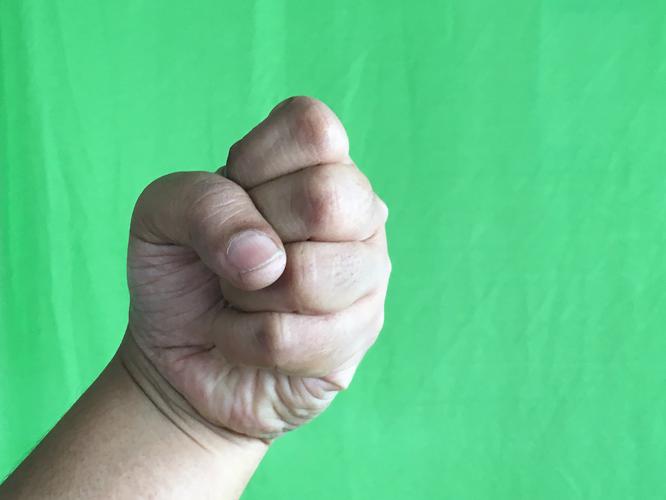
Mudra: Mushti
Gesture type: single_hand